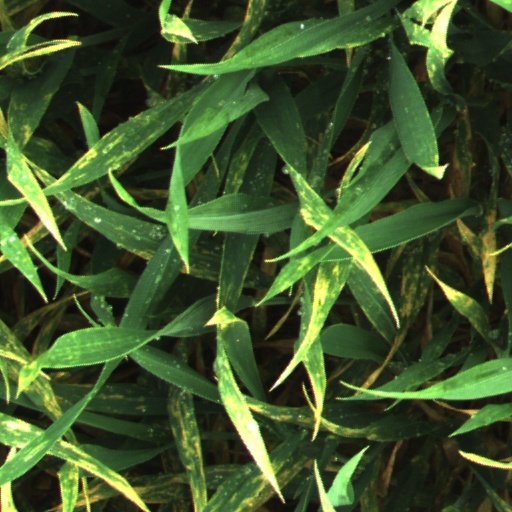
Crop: wheat